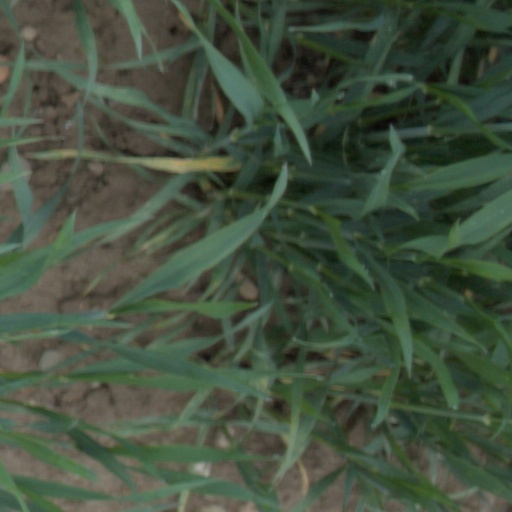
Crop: wheat